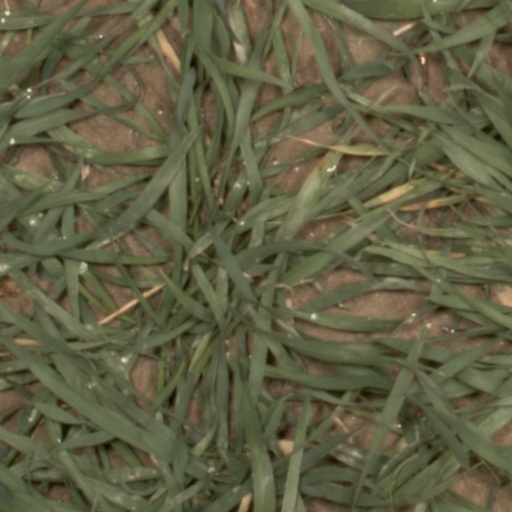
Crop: wheat